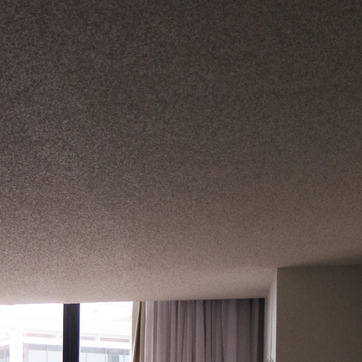
Material: painted